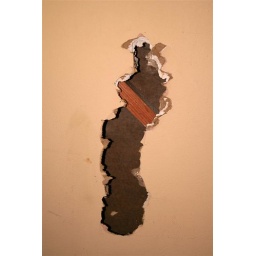
So *that's* why it sounded like they were smashing holes in the wall next door